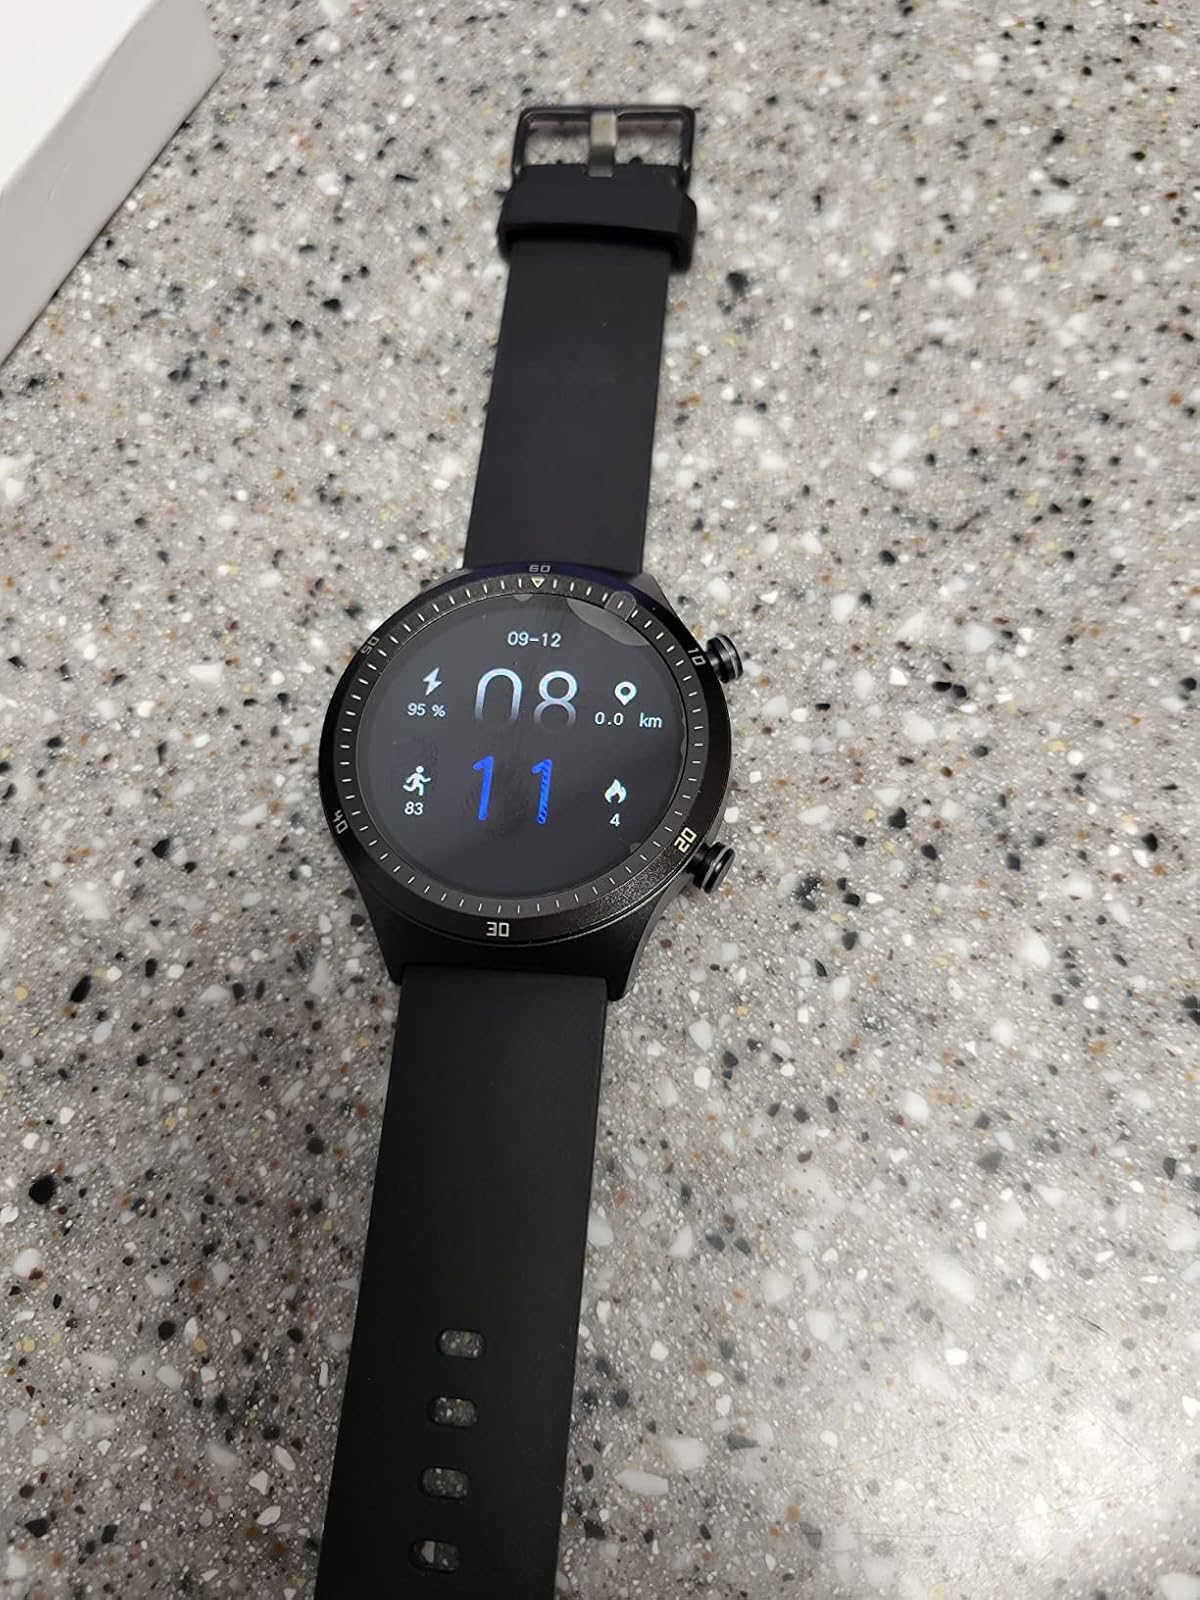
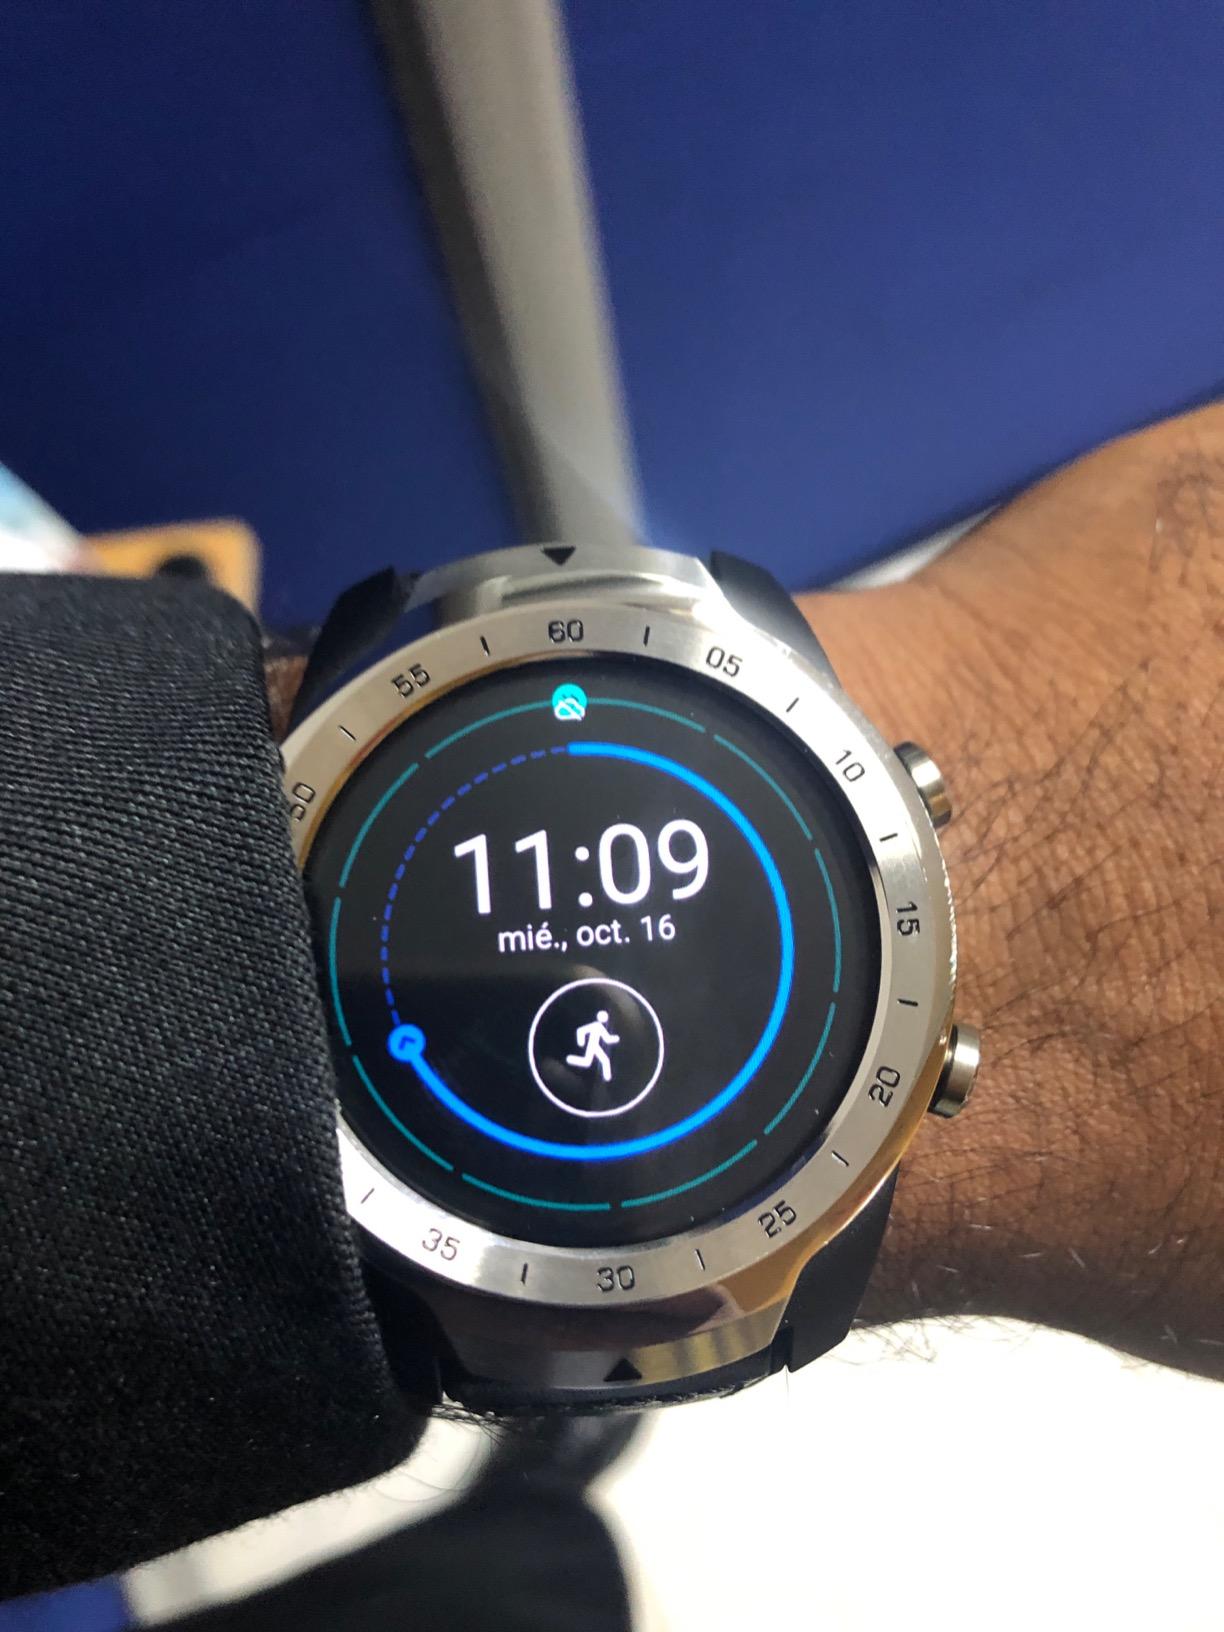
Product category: smartwatch
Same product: no